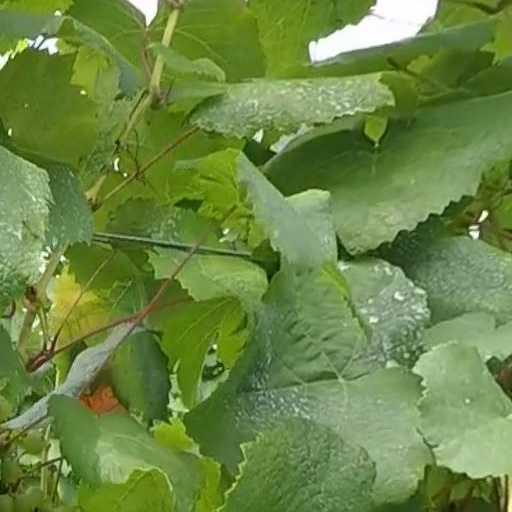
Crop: grape